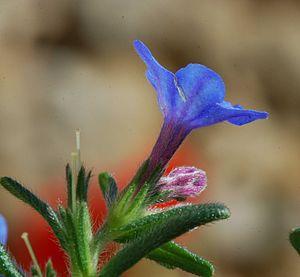
Lithodora prostrata
Arcangues est une commune française, située dans le département des Pyrénées-Atlantiques en région Nouvelle-Aquitaine, limitrophe de deux communes qui jouissent d’une ouverture sur l’océan Atlantique, Biarritz et Anglet, qui a conservé un profil rural et un habitat clairsemé, dans un relief vallonné.
Arbonne est une commune française, située à l’extrême ouest du département des Pyrénées-Atlantiques en région Nouvelle-Aquitaine, à moins de cinq kilomètres de la côte atlantique. Limitrophe de Bidart et de Biarritz, bénéficiant de leurs infrastructures, elle voit alors que sa population a doublé en 30 ans, pendant les premières années du XXIᵉ siècle son rôle de ville-dortoir rurbaine s’accentuer. Cette dimension est prise en compte par le dernier plan local d’urbanisme qui cherche à redynamiser le centre-bourg, tout en protégeant le secteur agricole qui fut l’activité économique dominante pendant des siècles.
Le grémil à rameaux étalés ou grémil couché est une plante de la famille des Boraginaceae.